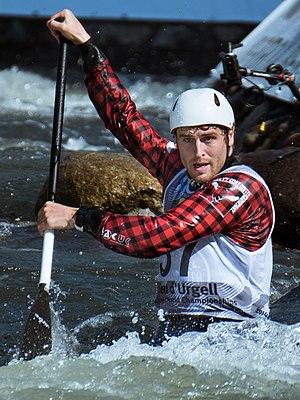
Cameron Smedley durant le championnat du monde 2019 de canoë de slalom à La Seu d'Urgell, Espagne.